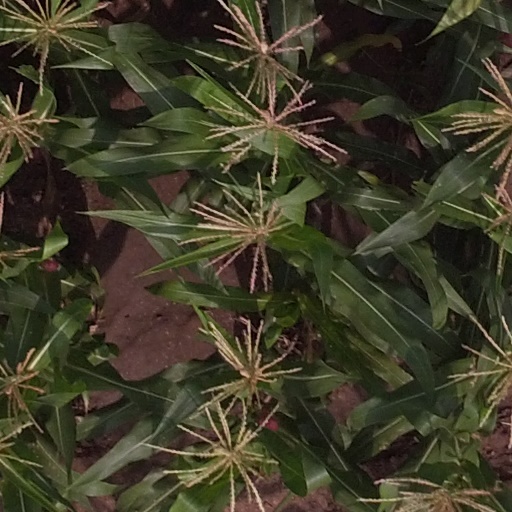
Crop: maize; corn